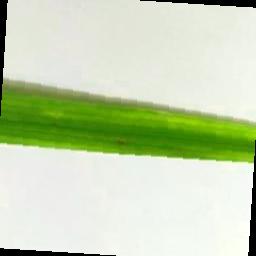
Label: Rice___Brown_Spot